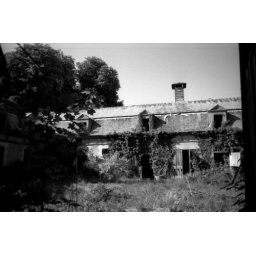
A castle in the forest